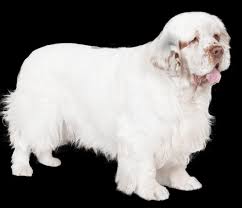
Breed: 235-n000097-clumber